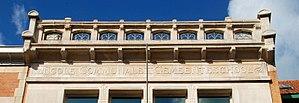
Belgique - Bruxelles - École Rodenbach (Art nouveau - architecte Henri Jacobs - 1905-1911)
L'école communale nᵒ 4 de Forest, dite « école Rodenbach », est une école de style Art nouveau édifiée par l'architecte Henri Jacobs aux numéros 37 et 39 de la rue Rodenbach à Forest, Bruxelles.